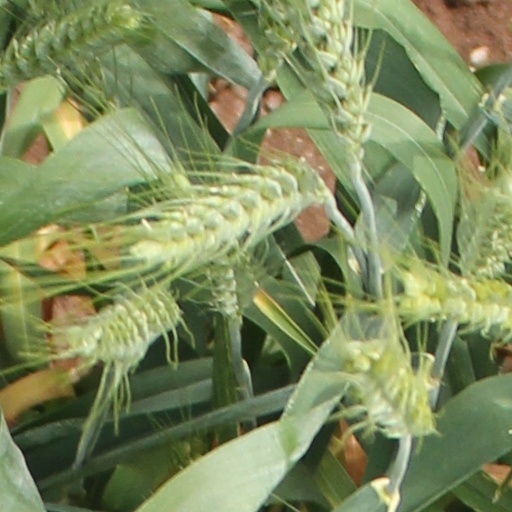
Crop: wheat